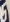
Number: 5